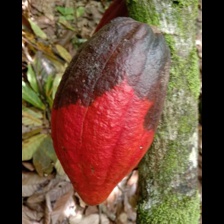
Label: phytophthora